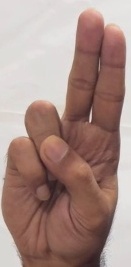
ASL sign: U